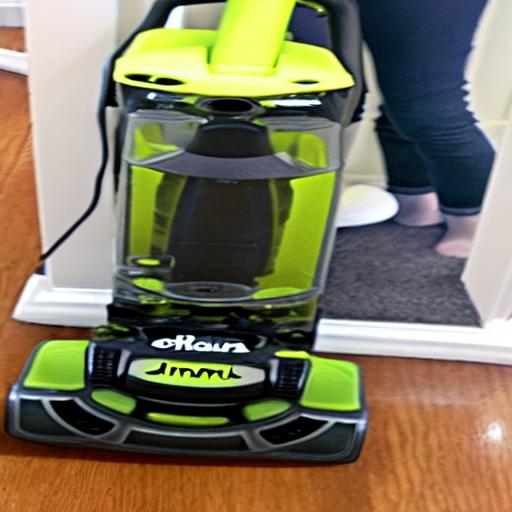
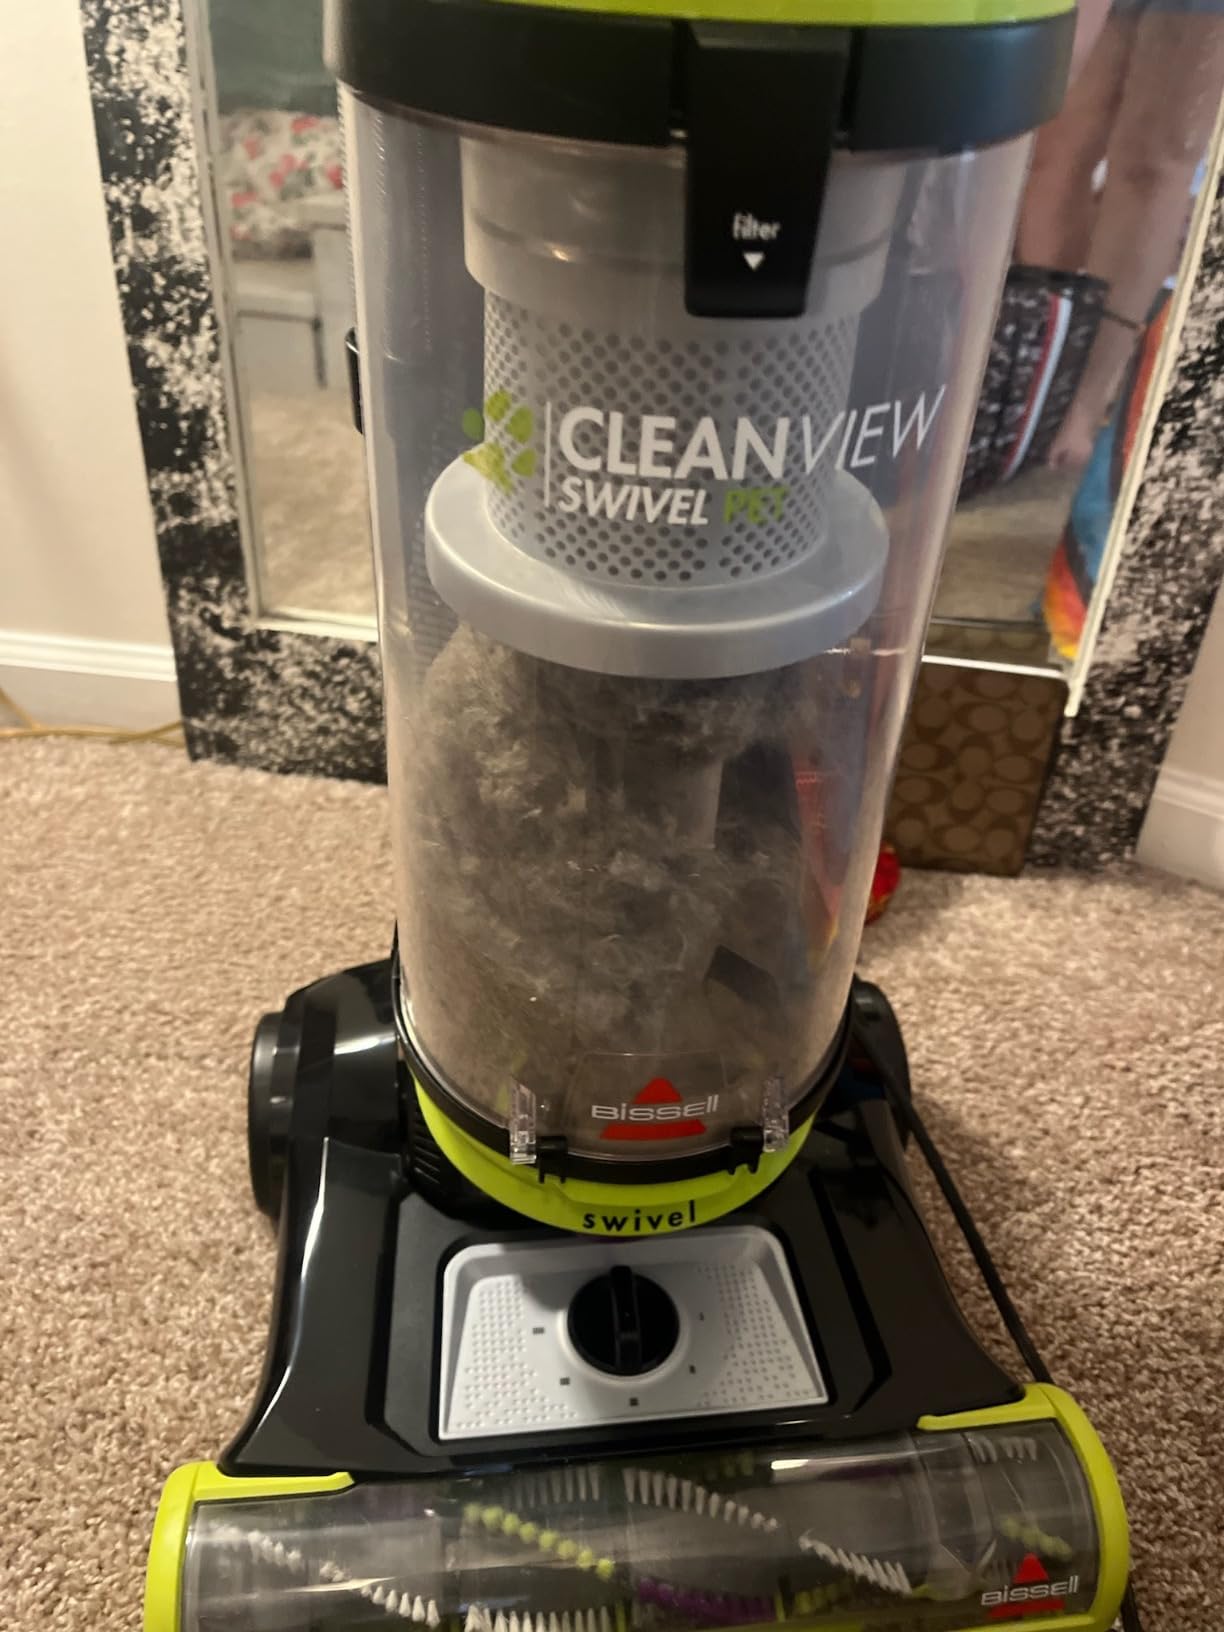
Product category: items_vacuum
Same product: no